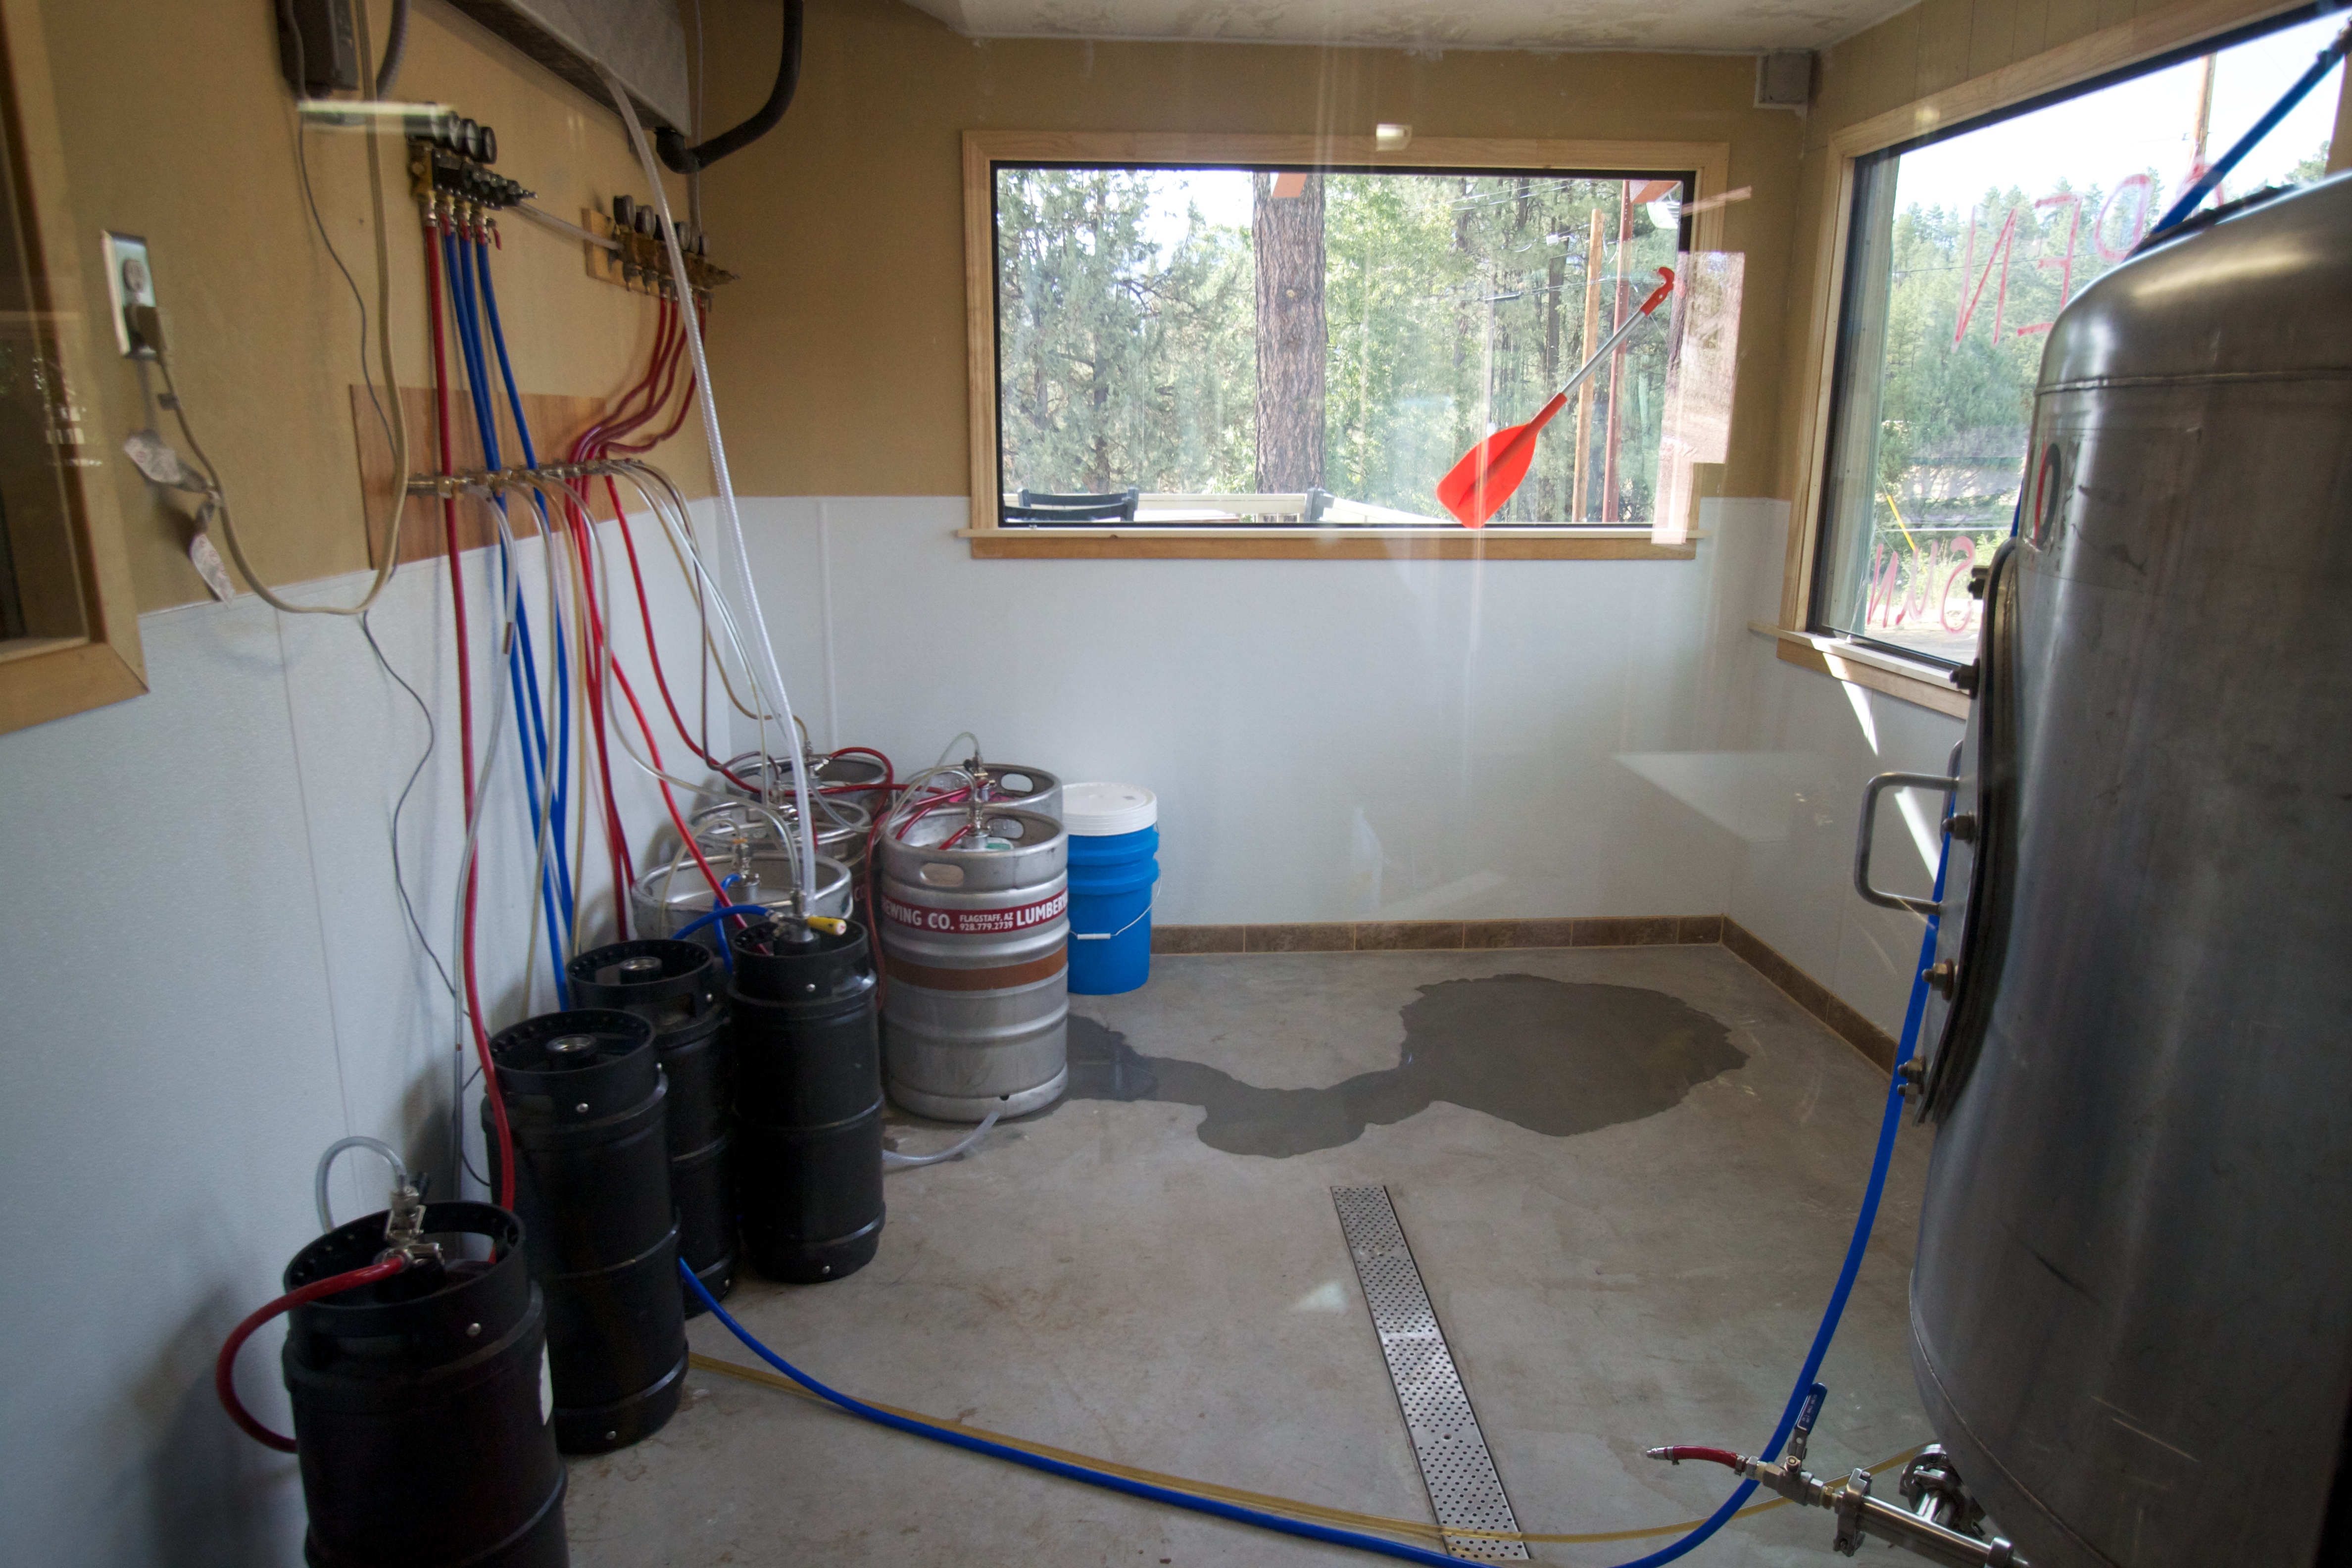
floor, room, thatbrewery, electrical wiring